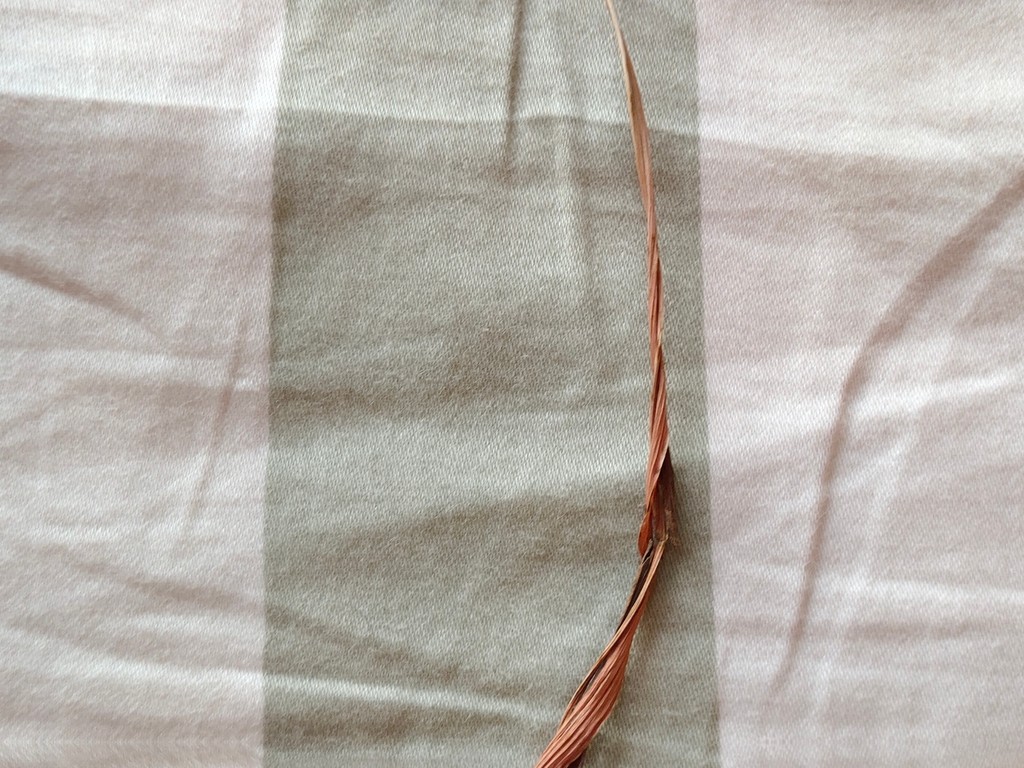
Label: Dried